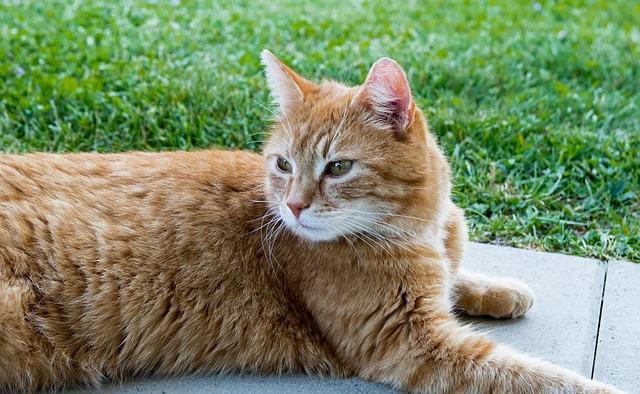
cat